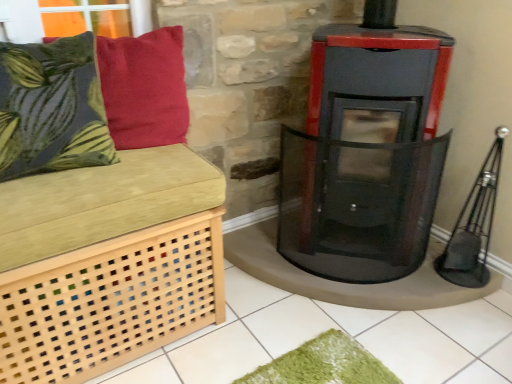
Question: From a real-world perspective, point to the free space above black glass wood burning stove at center in the image.
Answer: [(0.730, 0.316)]